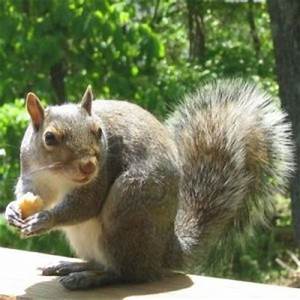
Label: scoiattolo